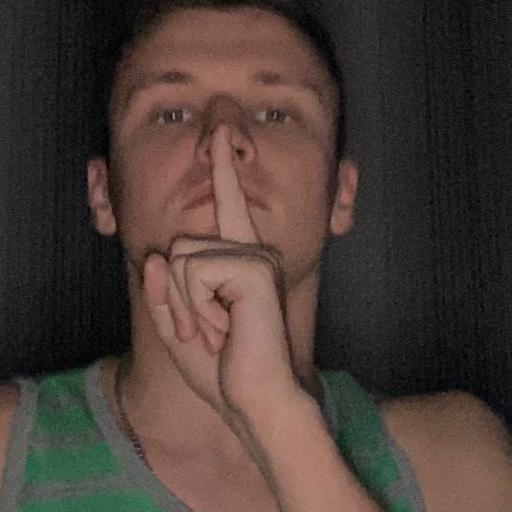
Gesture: mute